Exclusion Bill Parliament

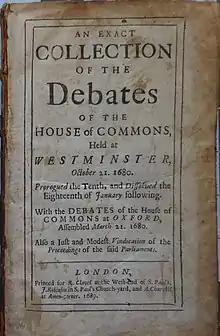
Book of the 1680 Westminster House of Commons debates

The Exclusion Bill Parliament was a Parliament of England during the reign of Charles II of England, named after the long saga of the Exclusion Bill. Summoned on 24 July 1679, but prorogued by the king so that it did not assemble until 21 October 1680, it was dissolved three months later on 18 January 1680/81.